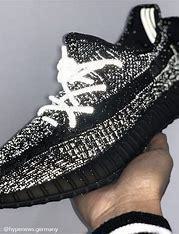
Brand: Adidas
Model: Yeezy Boost 350 V2